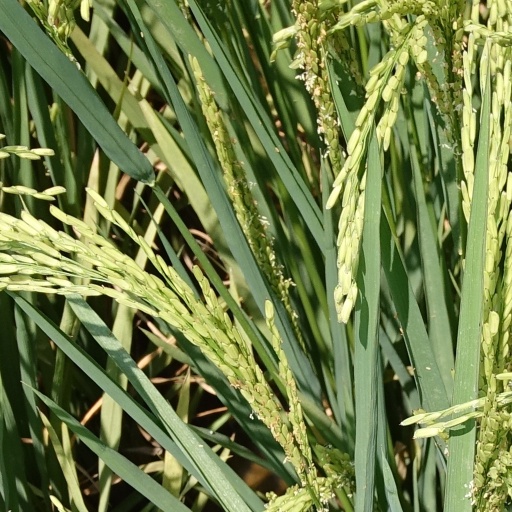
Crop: rice